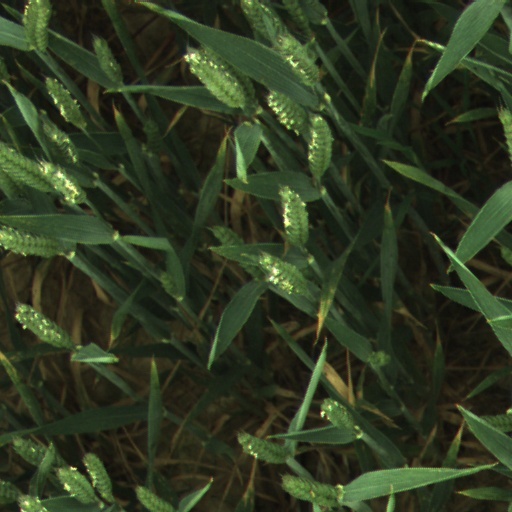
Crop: wheat